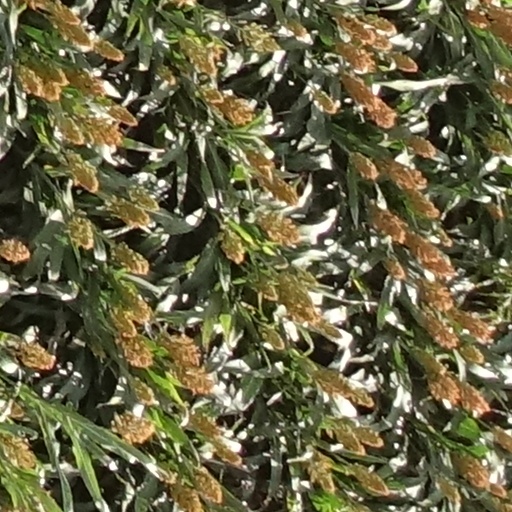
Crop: sorghum